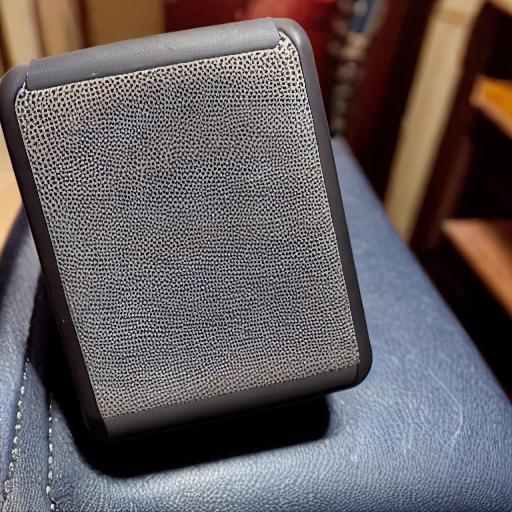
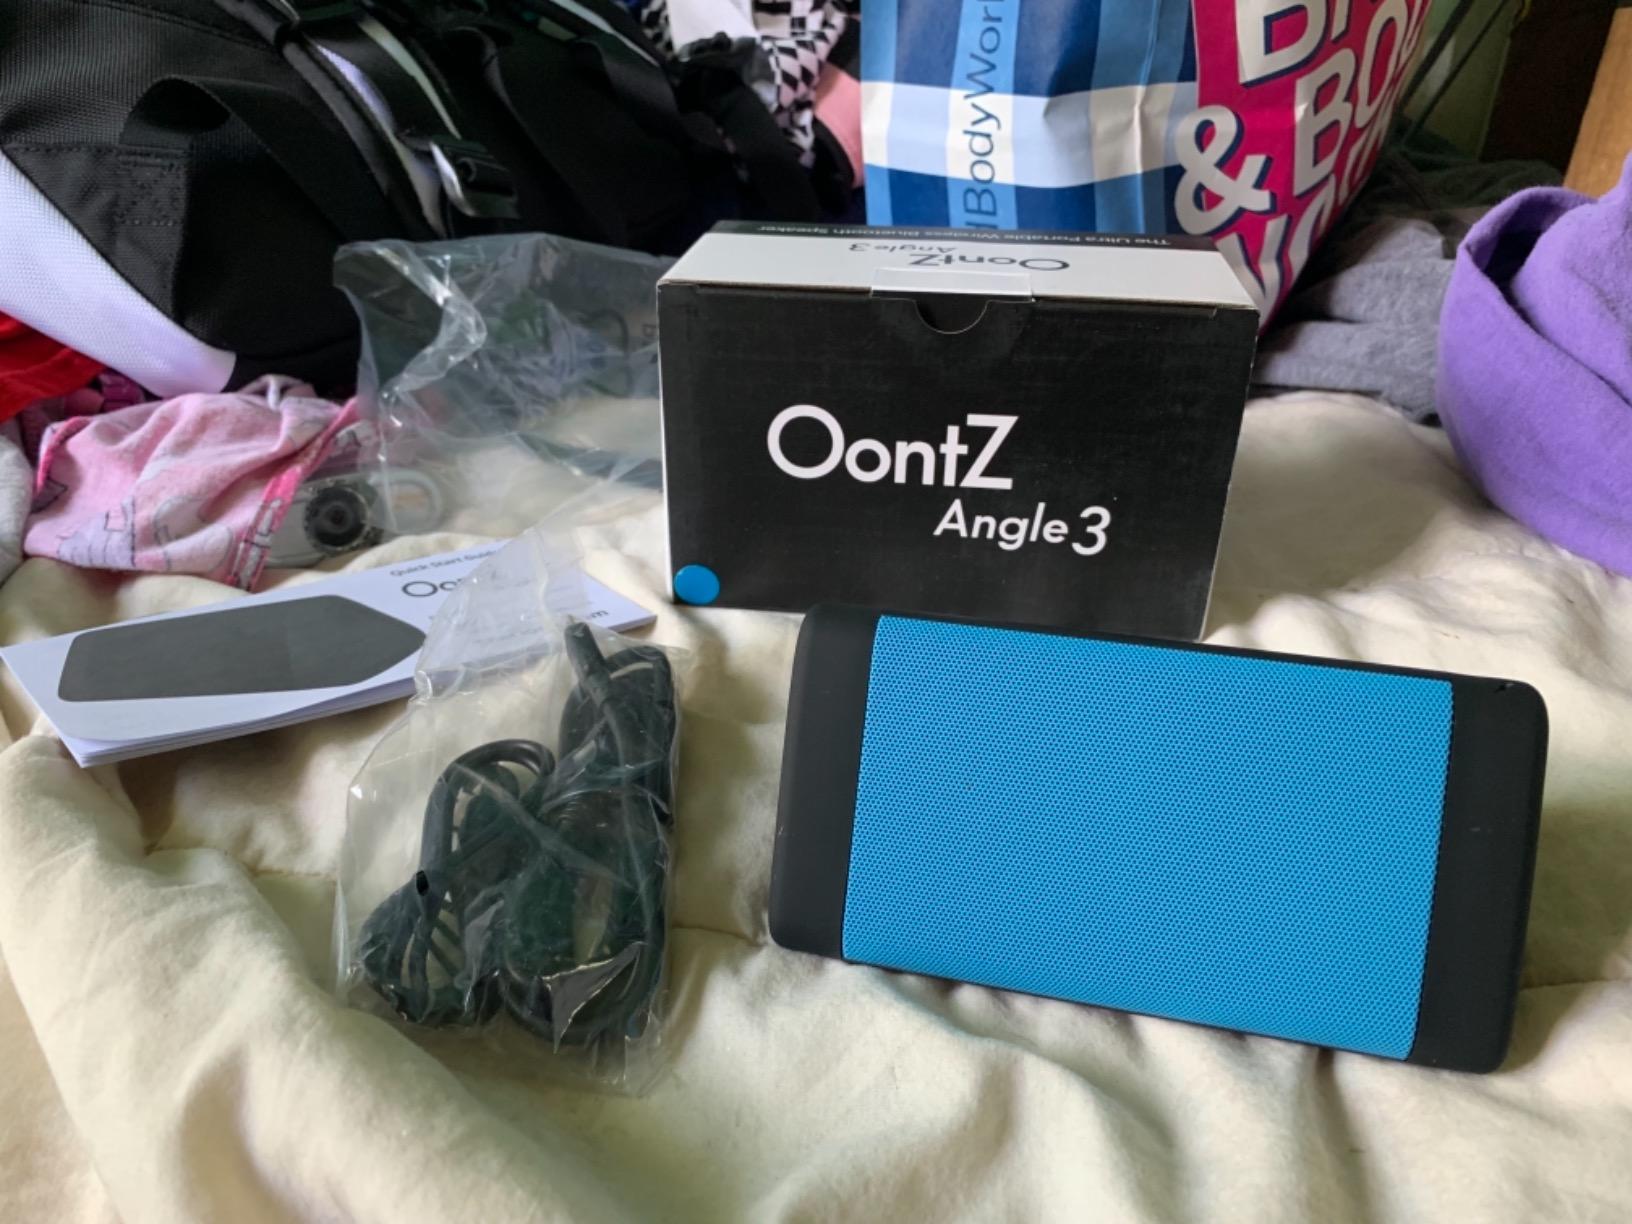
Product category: speaker
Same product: no